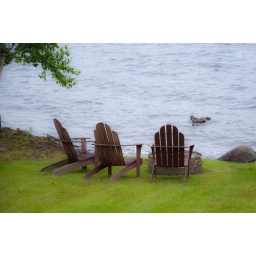
This family of ducks came by often in the lake by the back yard of our cabin.